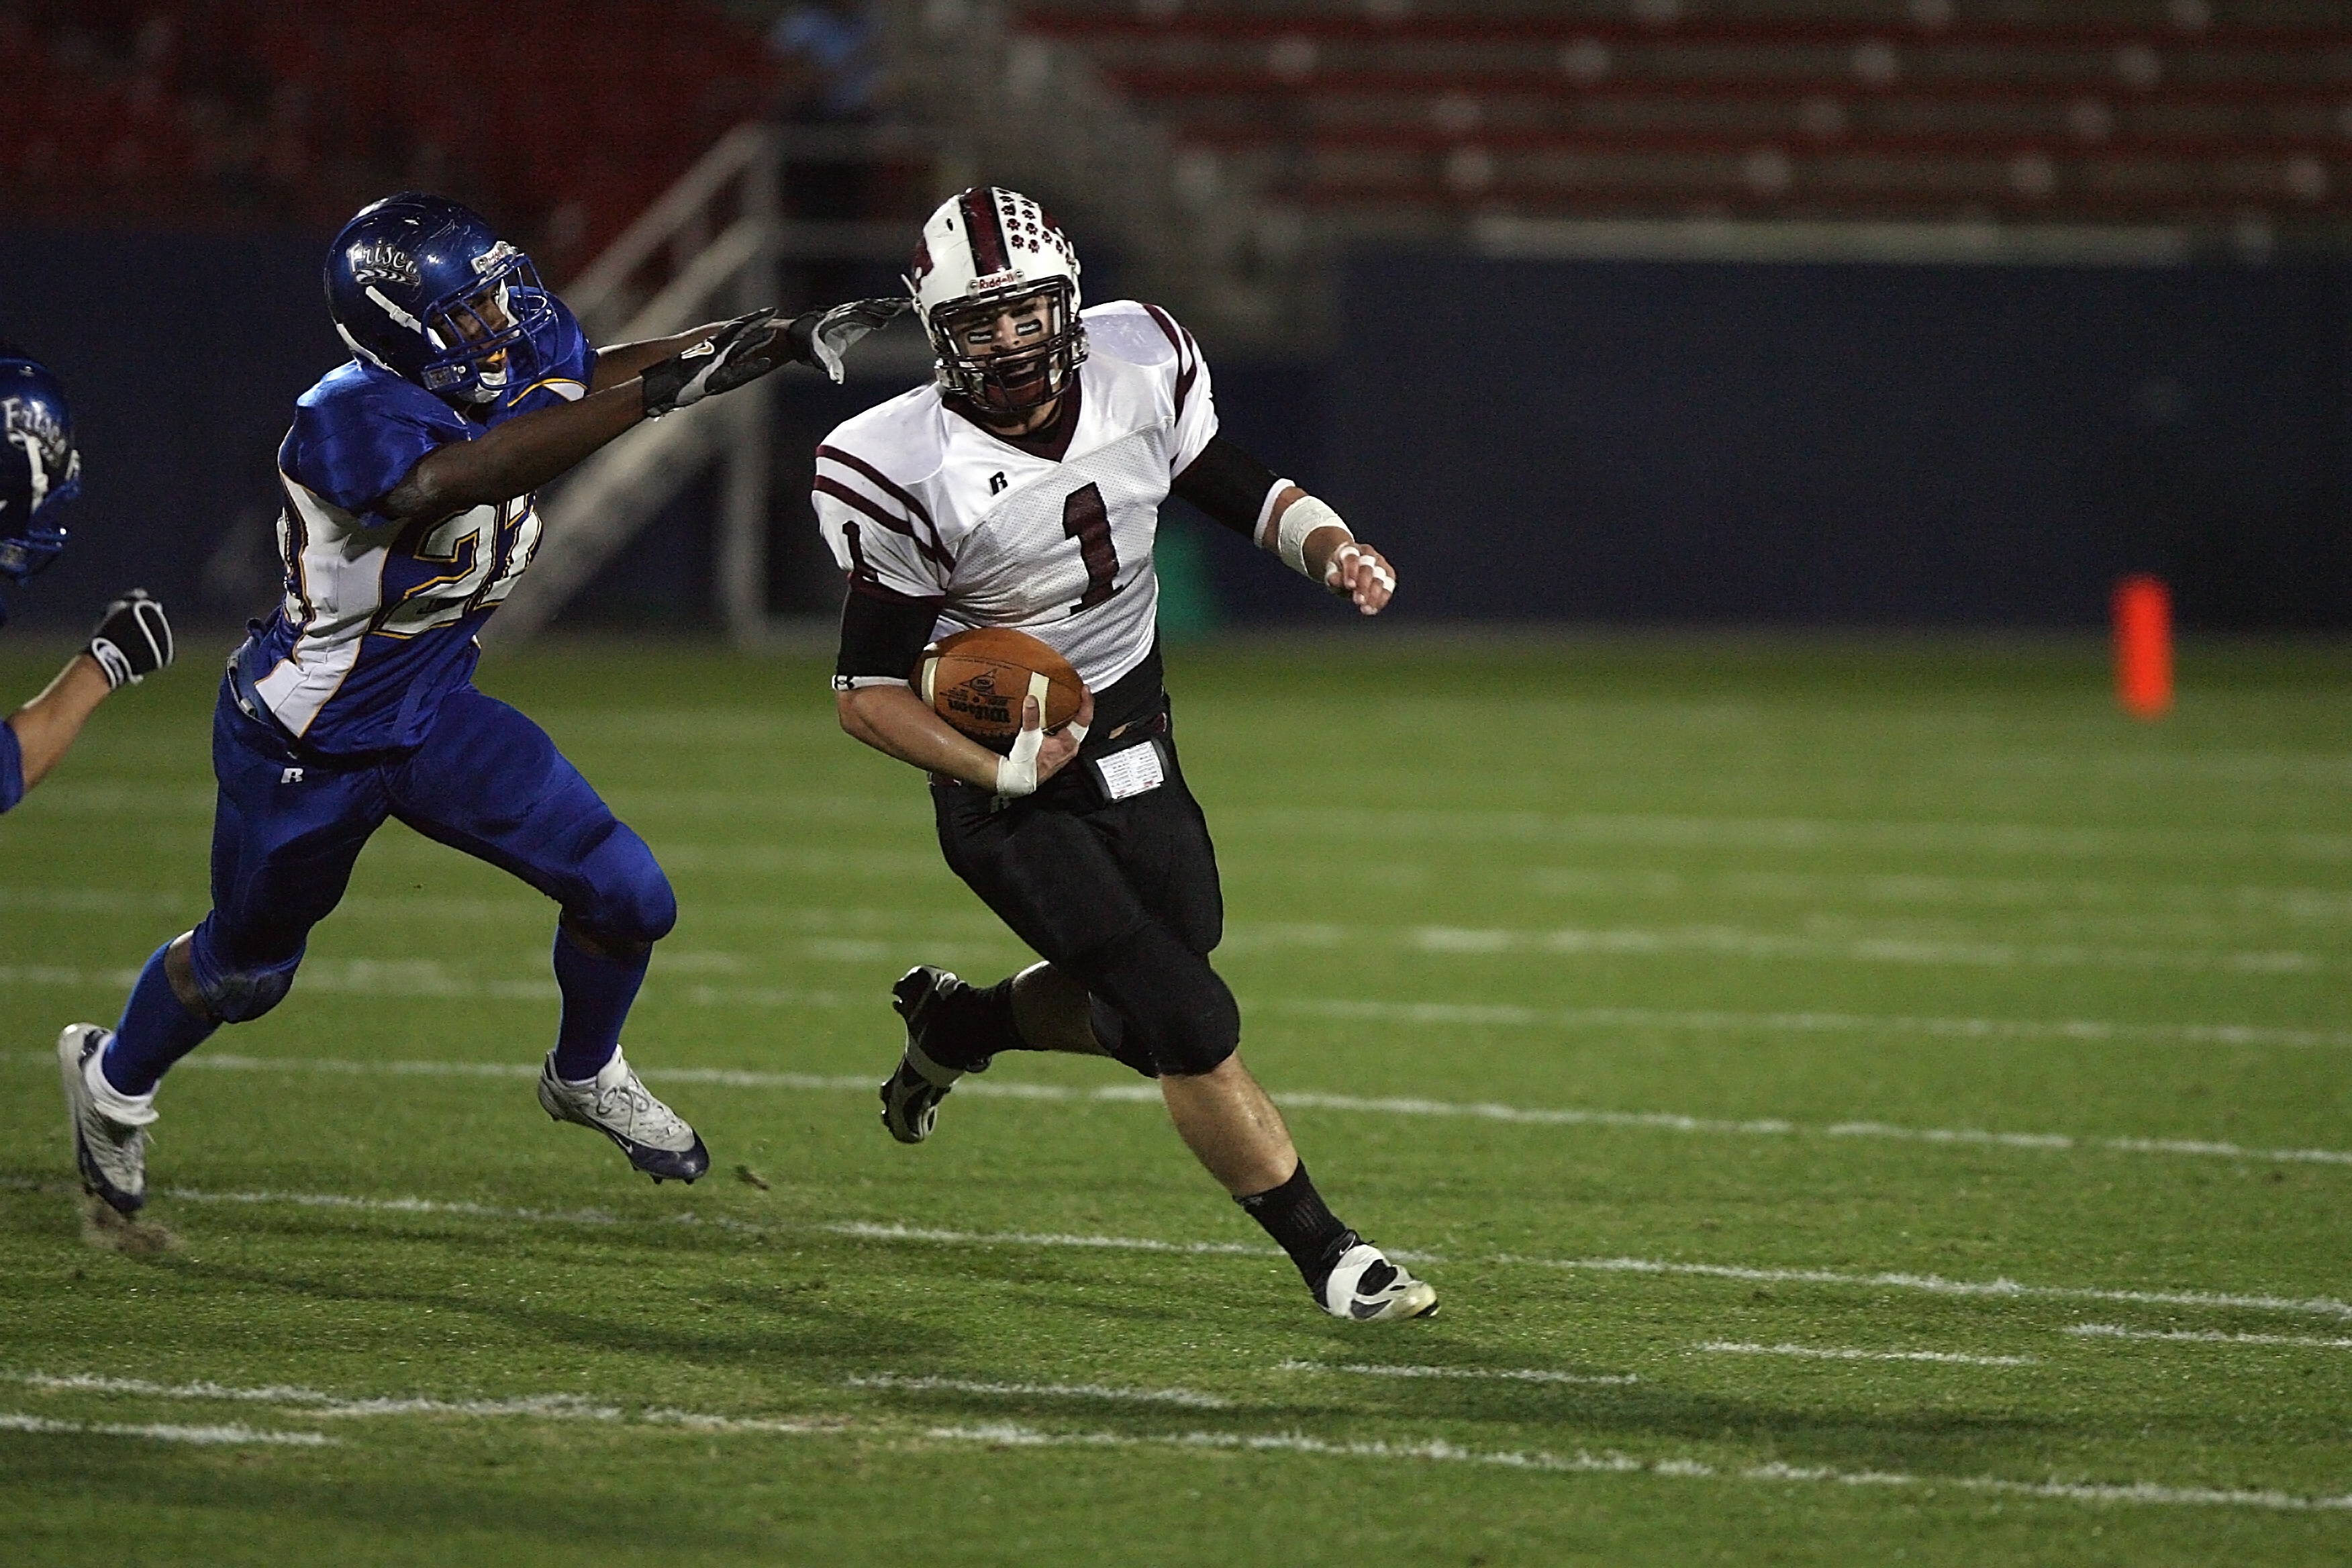
grass, sport, game, athletic, action, soccer, stadium, player, activity, outdoors, competition, american football, sports, helmet, ball, uniform, competitive, athlete, challenge, defense, tackle, football player, offense, ball carrier, running back, ball game, quarterback, team sport, football field, canadian football, sport venue, gridiron football